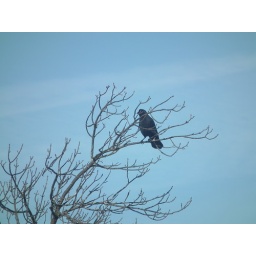
Telephoto taken with a Fuji HS10 through a double glass window at 30x zoom at over 100 feet from the subject.